Myriam Fox-Jerusalmi

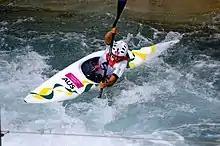
Fox-Jerusalmi's daughter Jessica Fox, competing at the 2012 Olympics

Her husband, Richard, competed for Great Britain in slalom canoeing, and later coached Australia in the same event. Fox-Jerusalmi's husband is also an executive officer in the International Canoe Federation. Their daughter, Jessica Fox won gold in the girls' K1 slalom event at the 2010 Summer Youth Olympics in Singapore, four Olympic medals, and sixteen World Championship medals as of 2022. Competing for Australia in the 2012 Olympics, Jessica won the K1 slalom silver medal. Her younger daughter Noemie Fox is also a slalom canoeist. Myriam's sister-in-law Rachel Crosbee also competed in canoe slalom.